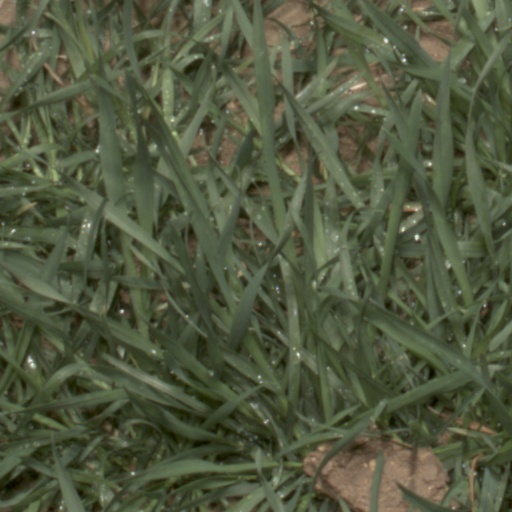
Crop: wheat